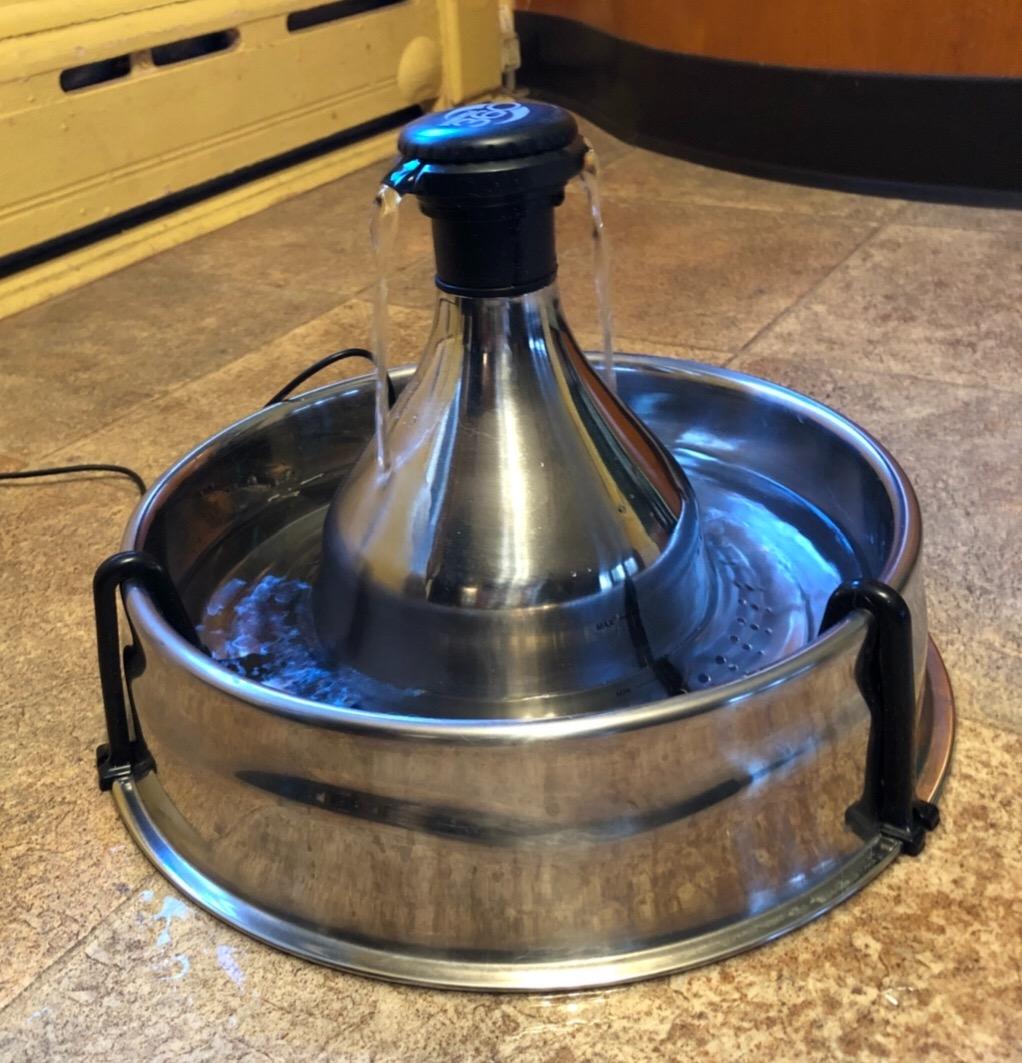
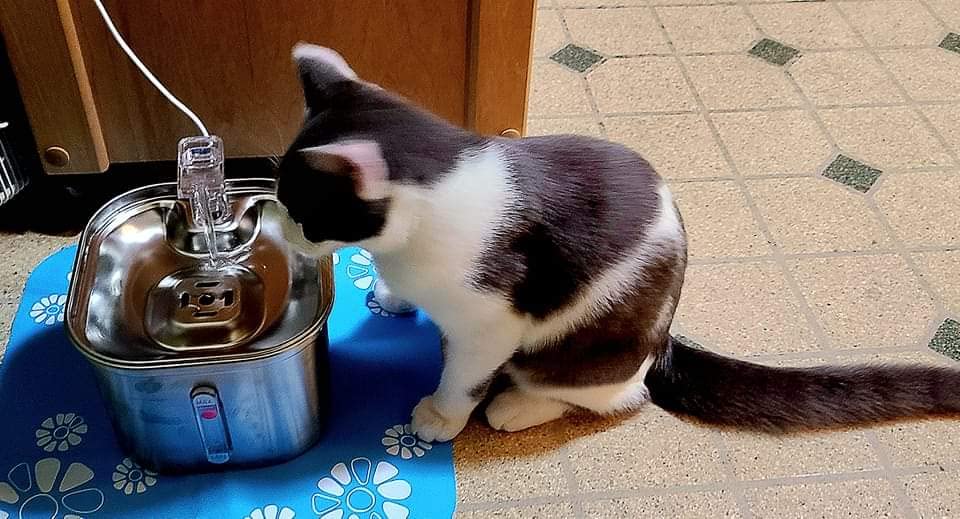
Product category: items_bowl
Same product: no